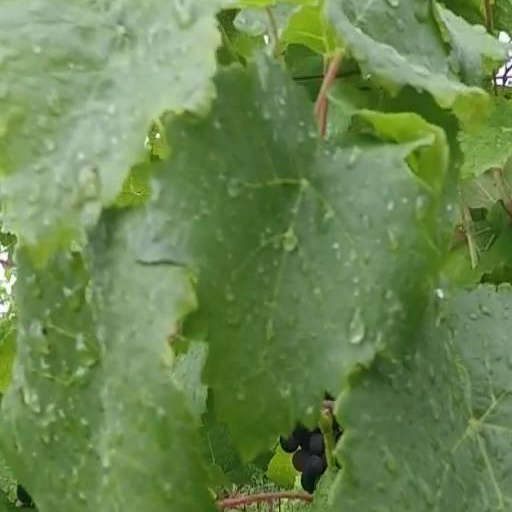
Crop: grape